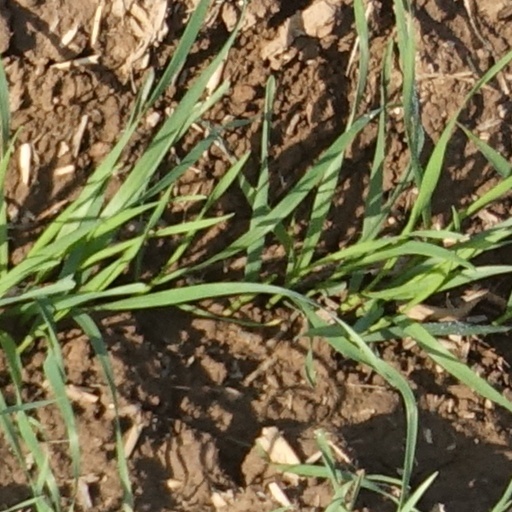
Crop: wheat